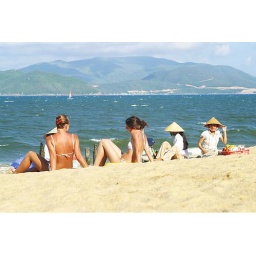
2 female tourist with food sellers besiding at beach in VN.